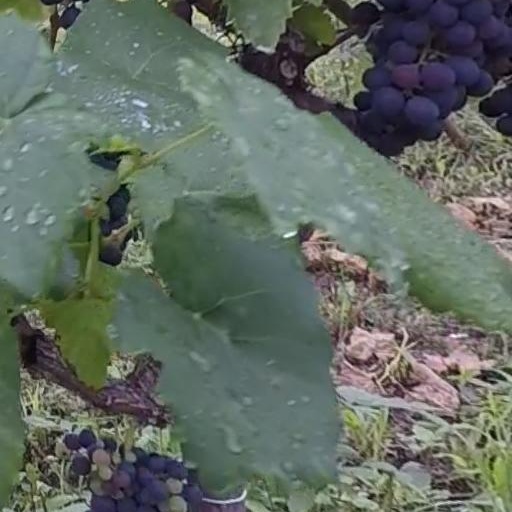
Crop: grape